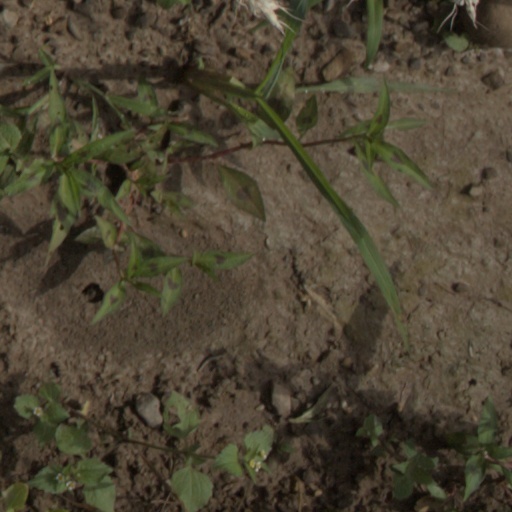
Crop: wheat